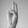
ASL letter: U